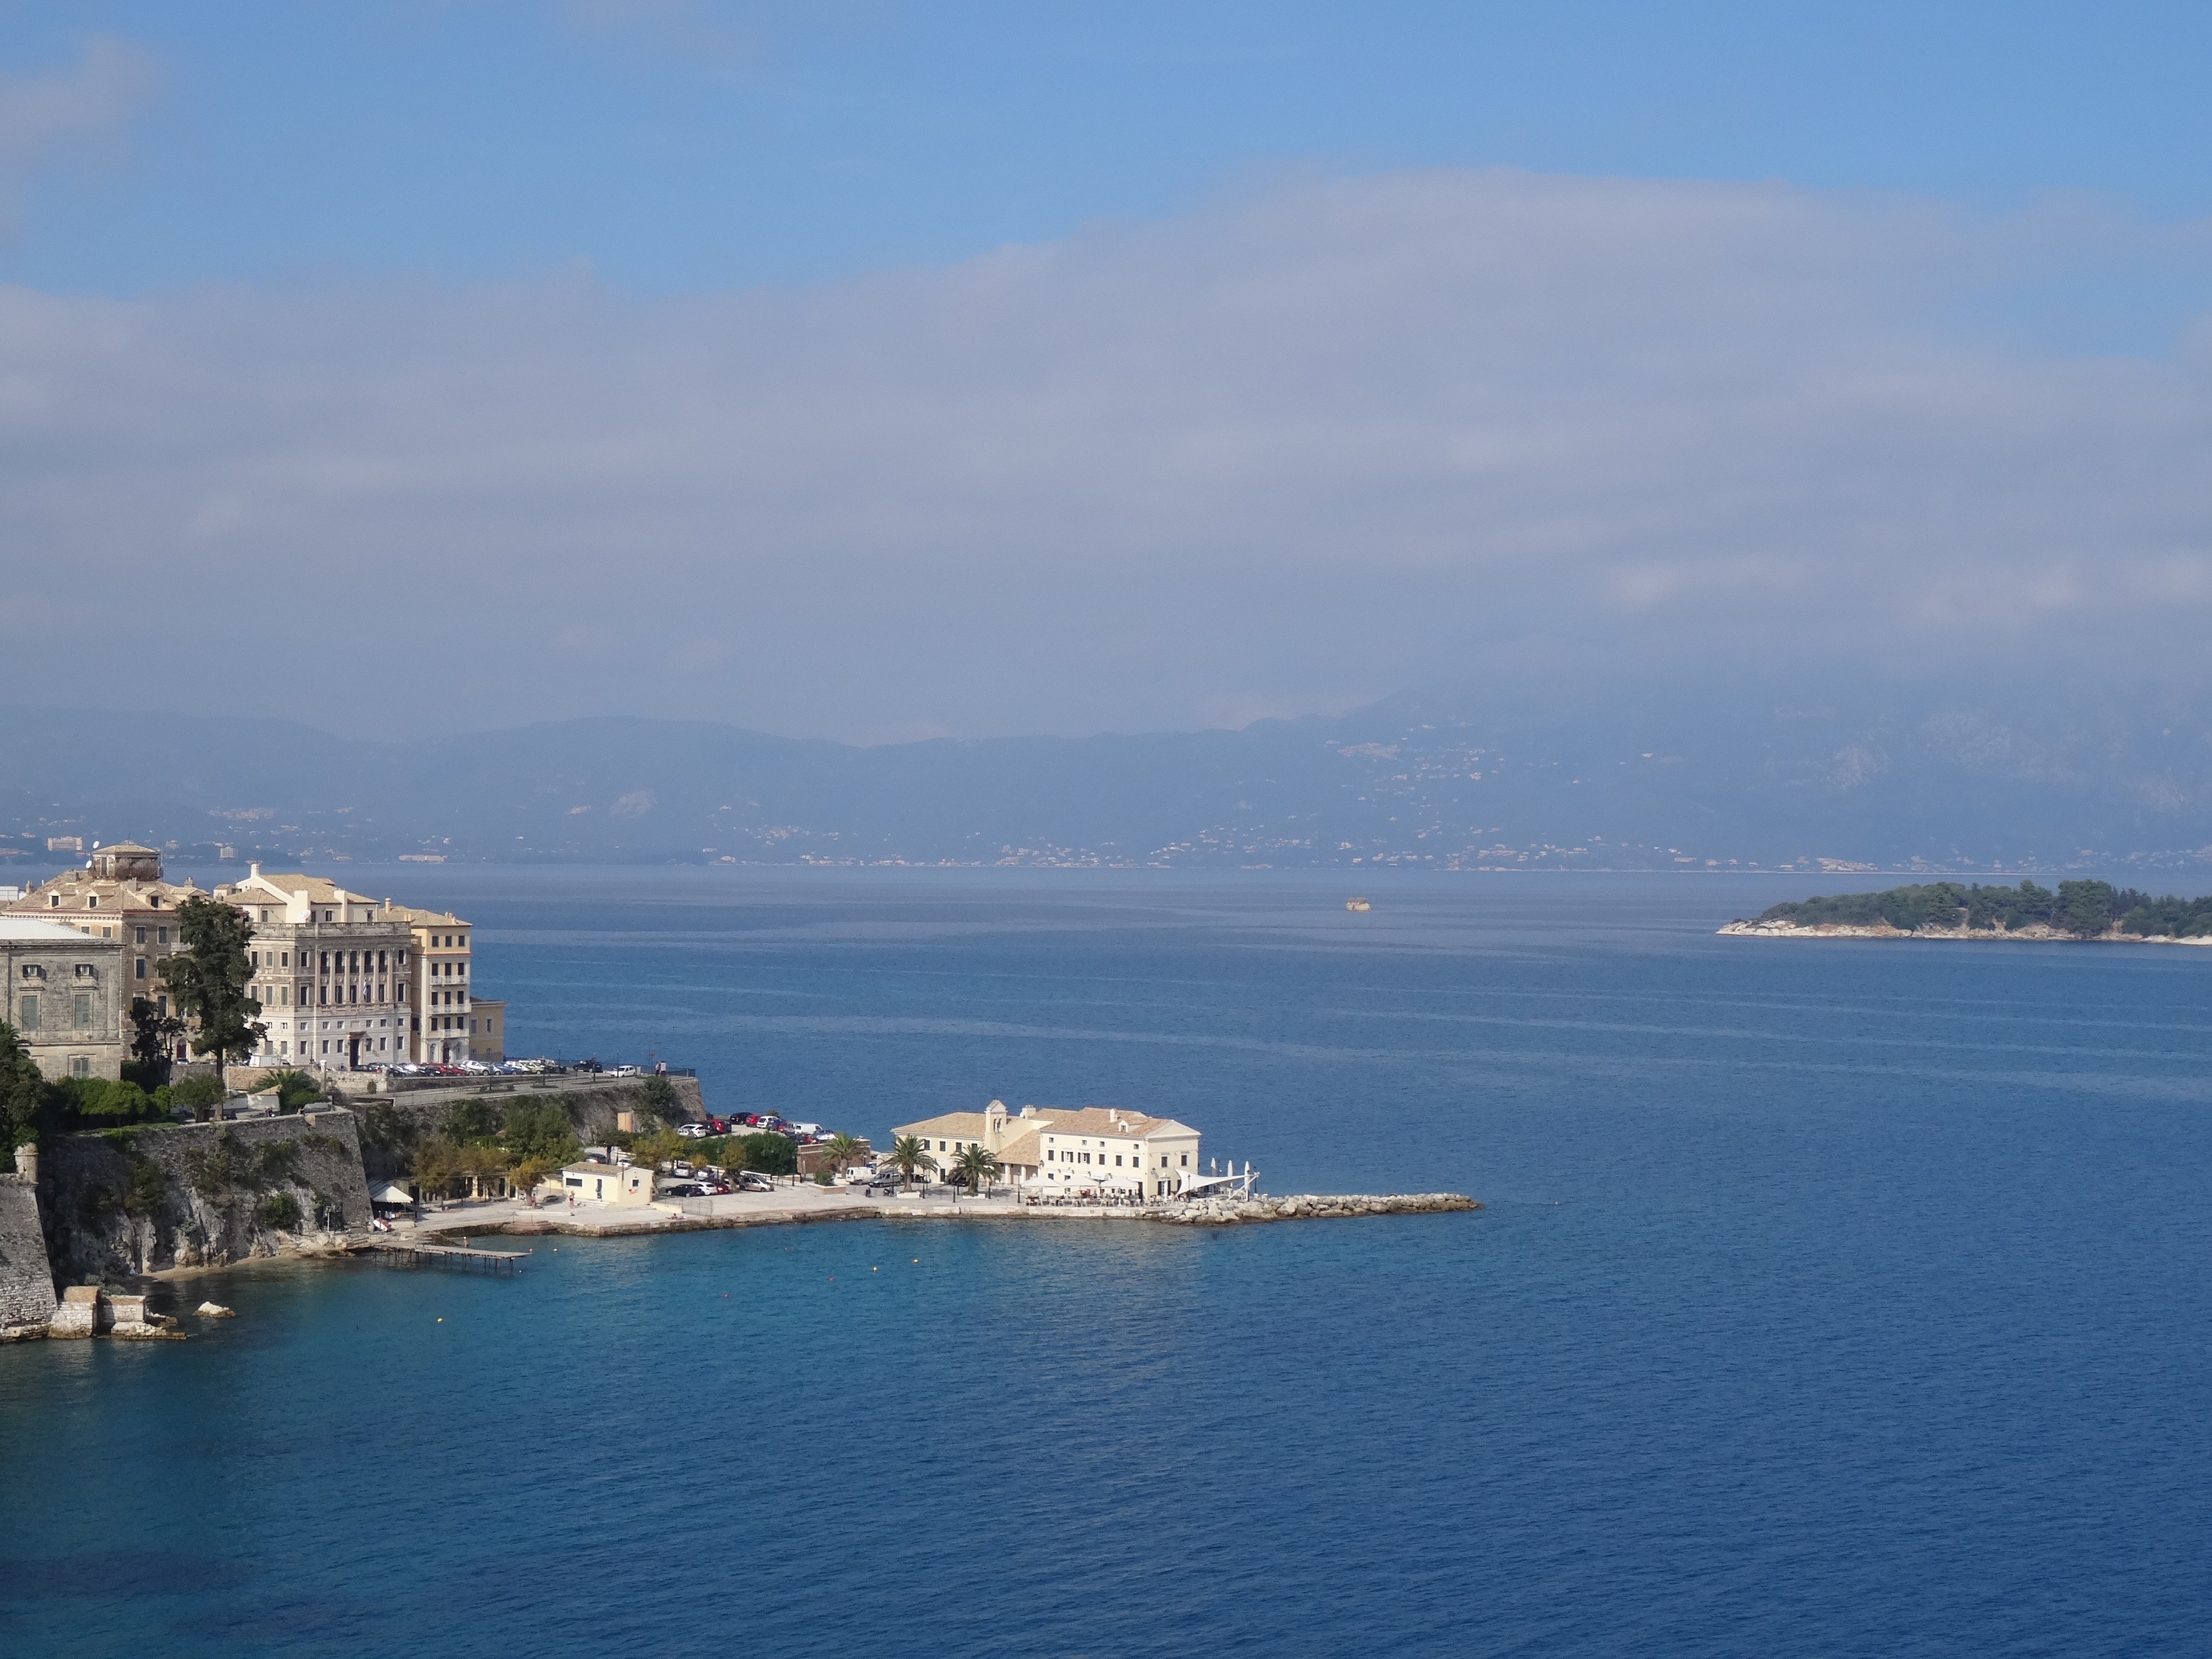
sea, coast, ocean, horizon, sky, sun, view, building, vacation, cliff, vehicle, bay, harbor, blue, terrain, body of water, clouds, cape, corfu, kerkyra, landform, passenger ship, geographical feature, corfu town